Theories of urban planning

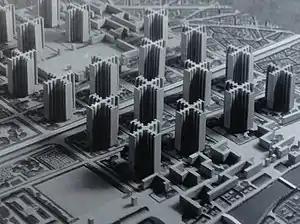
Le Corbusier's Plan Voisin (1925) for Paris.

The City Beautiful movement was inspired by 19th century European capital cities such as Georges-Eugène Haussmann's Paris or the Vienna Ring Road. An influential figure was Daniel Burnham (1846-1912), who was the chief of construction of the World's Columbian Exposition in 1893. Urban problems such as the 1886 Haymarket affair in Chicago had created a perceived need to reform the morality of the city among some of the elites. Burnham's greatest achievement was the Chicago plan of 1909. His aim was "to restore to the city a lost visual and aesthetic harmony, thereby creating the physical prerequisite for the emergence of a harmonious social order", essentially creating social reform through new slum clearance and creating public space, which also endeared it the support of the Progressivist movement. This was also believed to be economically advantageous by drawing in tourists and wealthy migrants. Because of this it has been referred to as "trickle-down urban development" and as "centrocentrist" for focusing only on the core of the city. Other major cities planned according to the movement principles included British colonial capitals in New Delhi, Harare, Lusaka Nairobi and Kampala, as well as that of Canberra in Australia, and Albert Speer's plan for the Nazi capital Germania.